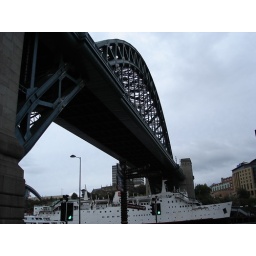
Newcastle bridge boat in distance